Diliskelesi railway station

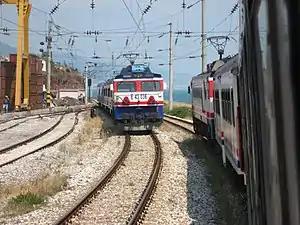
Two regional trains meet at the station.

Diliskelesi railway station was a railway station in Diliskelesi, Turkey on the Istanbul-Ankara railway. It was located just southwest of Dilovası, in the southern part of the Diliskelesi in the industrialized port area. The station was a stop on the Adapazarı Express train service; 11 daily eastbound trains and 13 daily westbound trains stopped at Diliskelesi. The station was opened in 1975, when the Turkish State Railways double-tracked the railway from Gebze to Arifiye. Diliskelesi station closed on 1 February 2012 and the platforms were demolished shortly after.